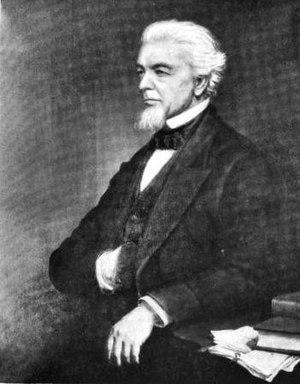
William Wolcott Ellsworth, né le 10 novembre 1791 et mort le 15 janvier 1868, est un homme politique américain. Il est membre du Congrès des États-Unis de 1829 à 1834, gouverneur du Connecticut de 1838 à 1842 et juge de la Cour suprême du Connecticut de 1847 à 1861.